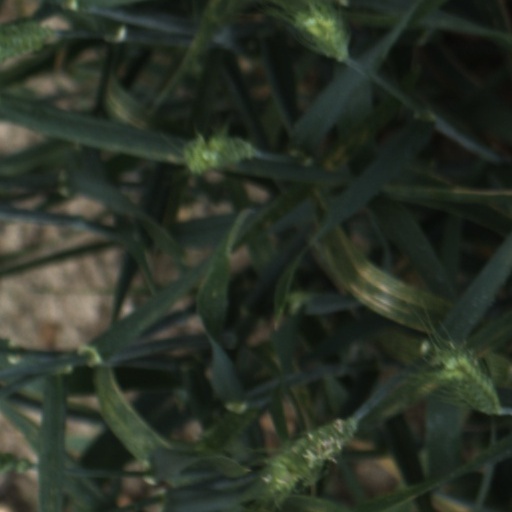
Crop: wheat